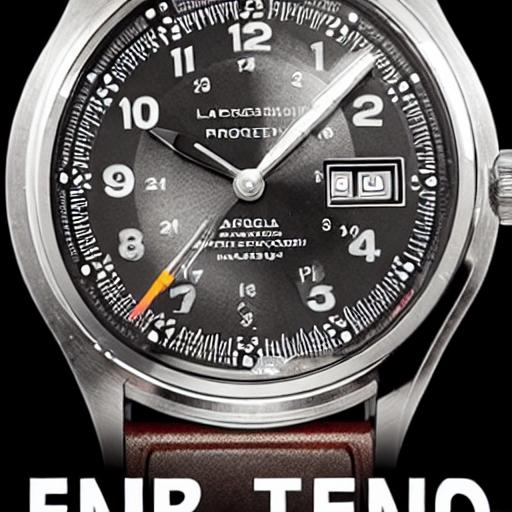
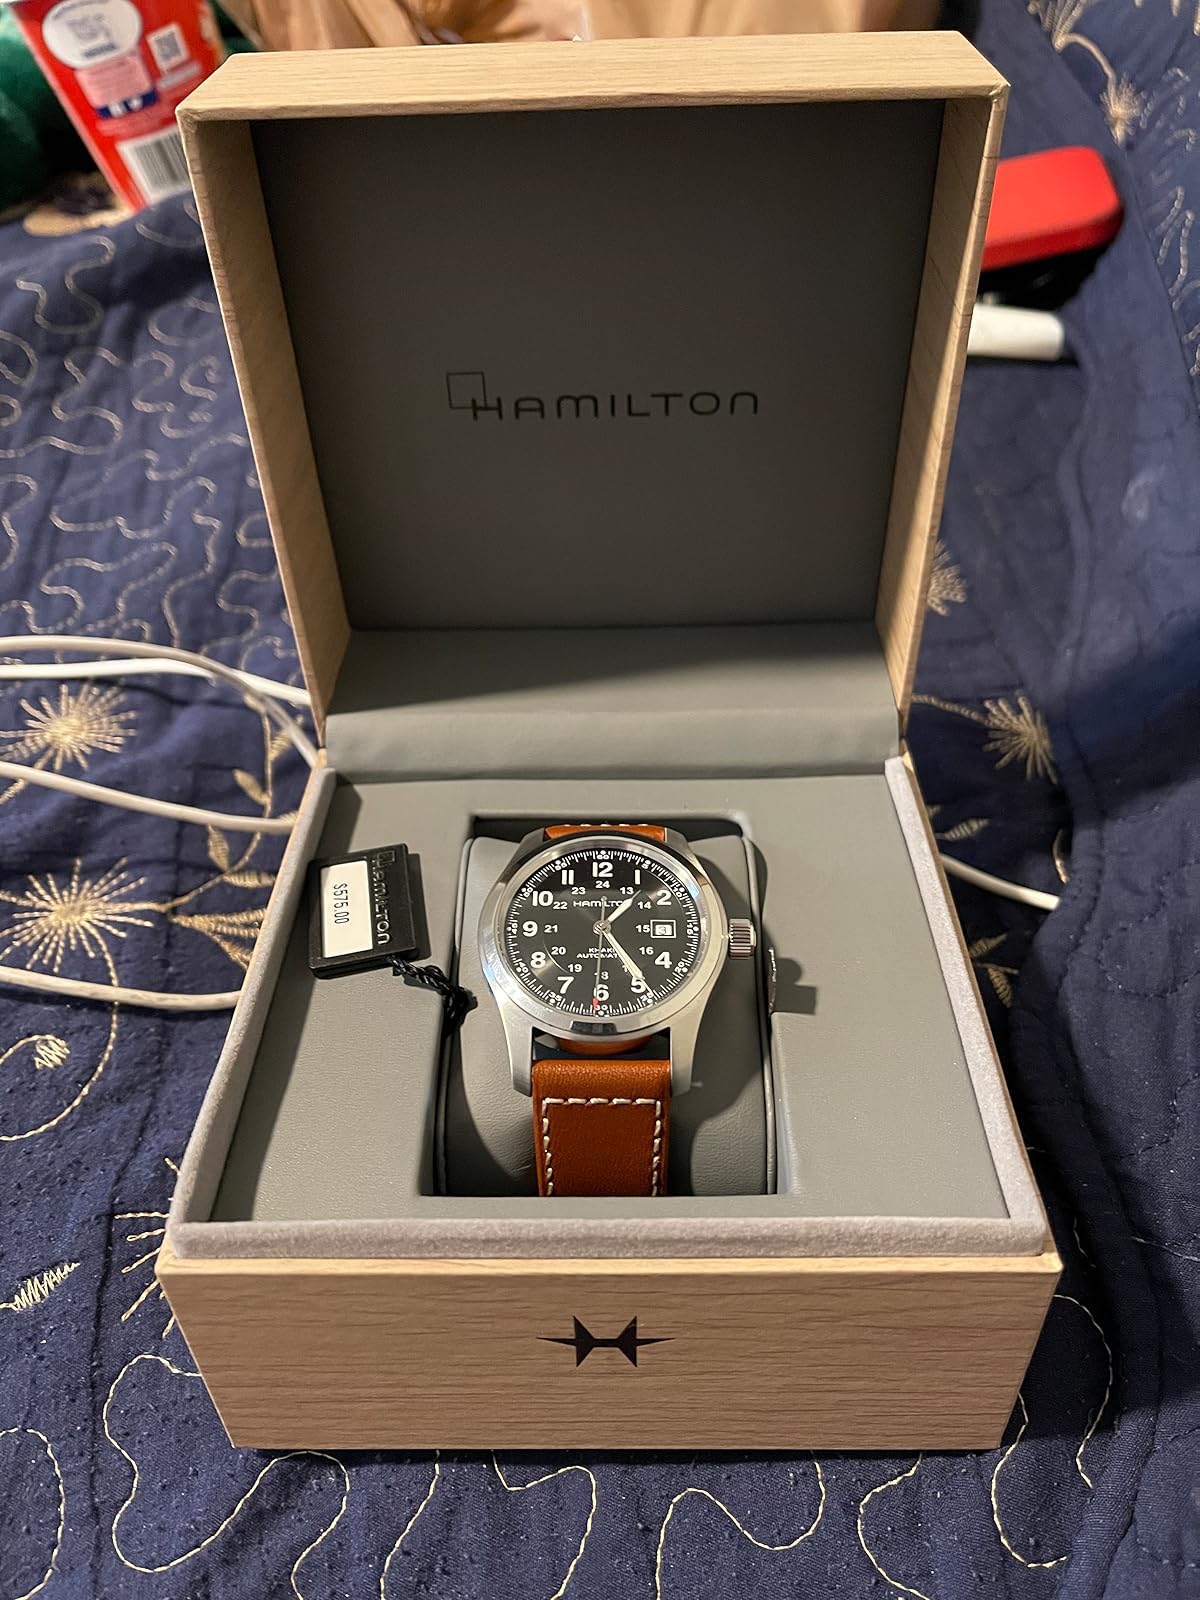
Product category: accessories_watch
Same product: no